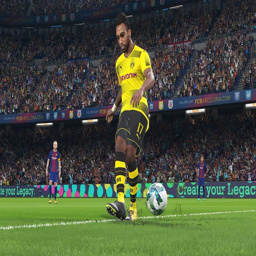
this guy is basically unstoppable on the game